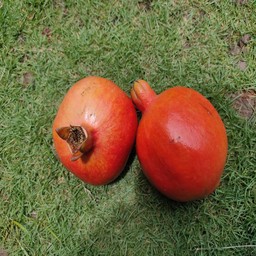
Fruit: Pomegranate
Quality: Good